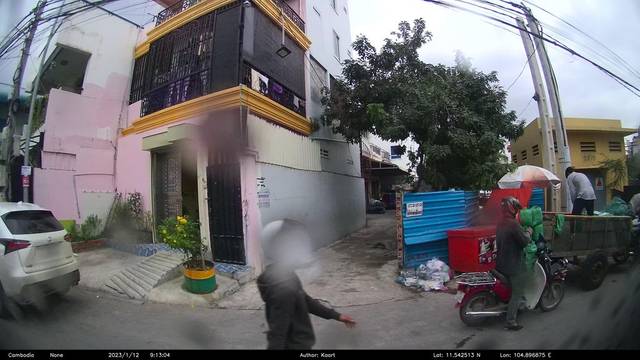
Region: Cambodia
Coordinates: 11.543, 104.897